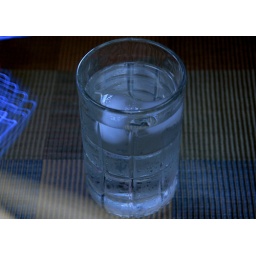
Glass of ice water illuminated by a Samsung cell phone